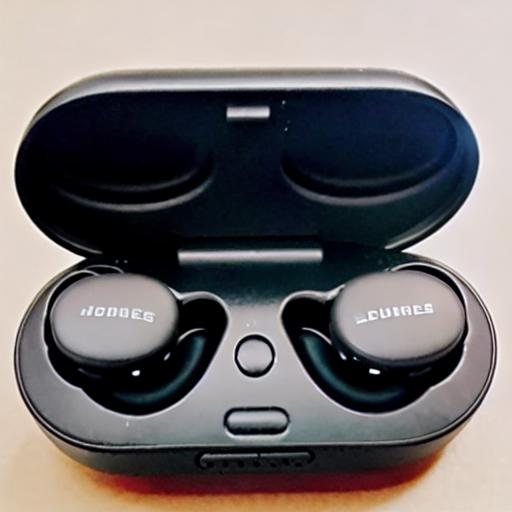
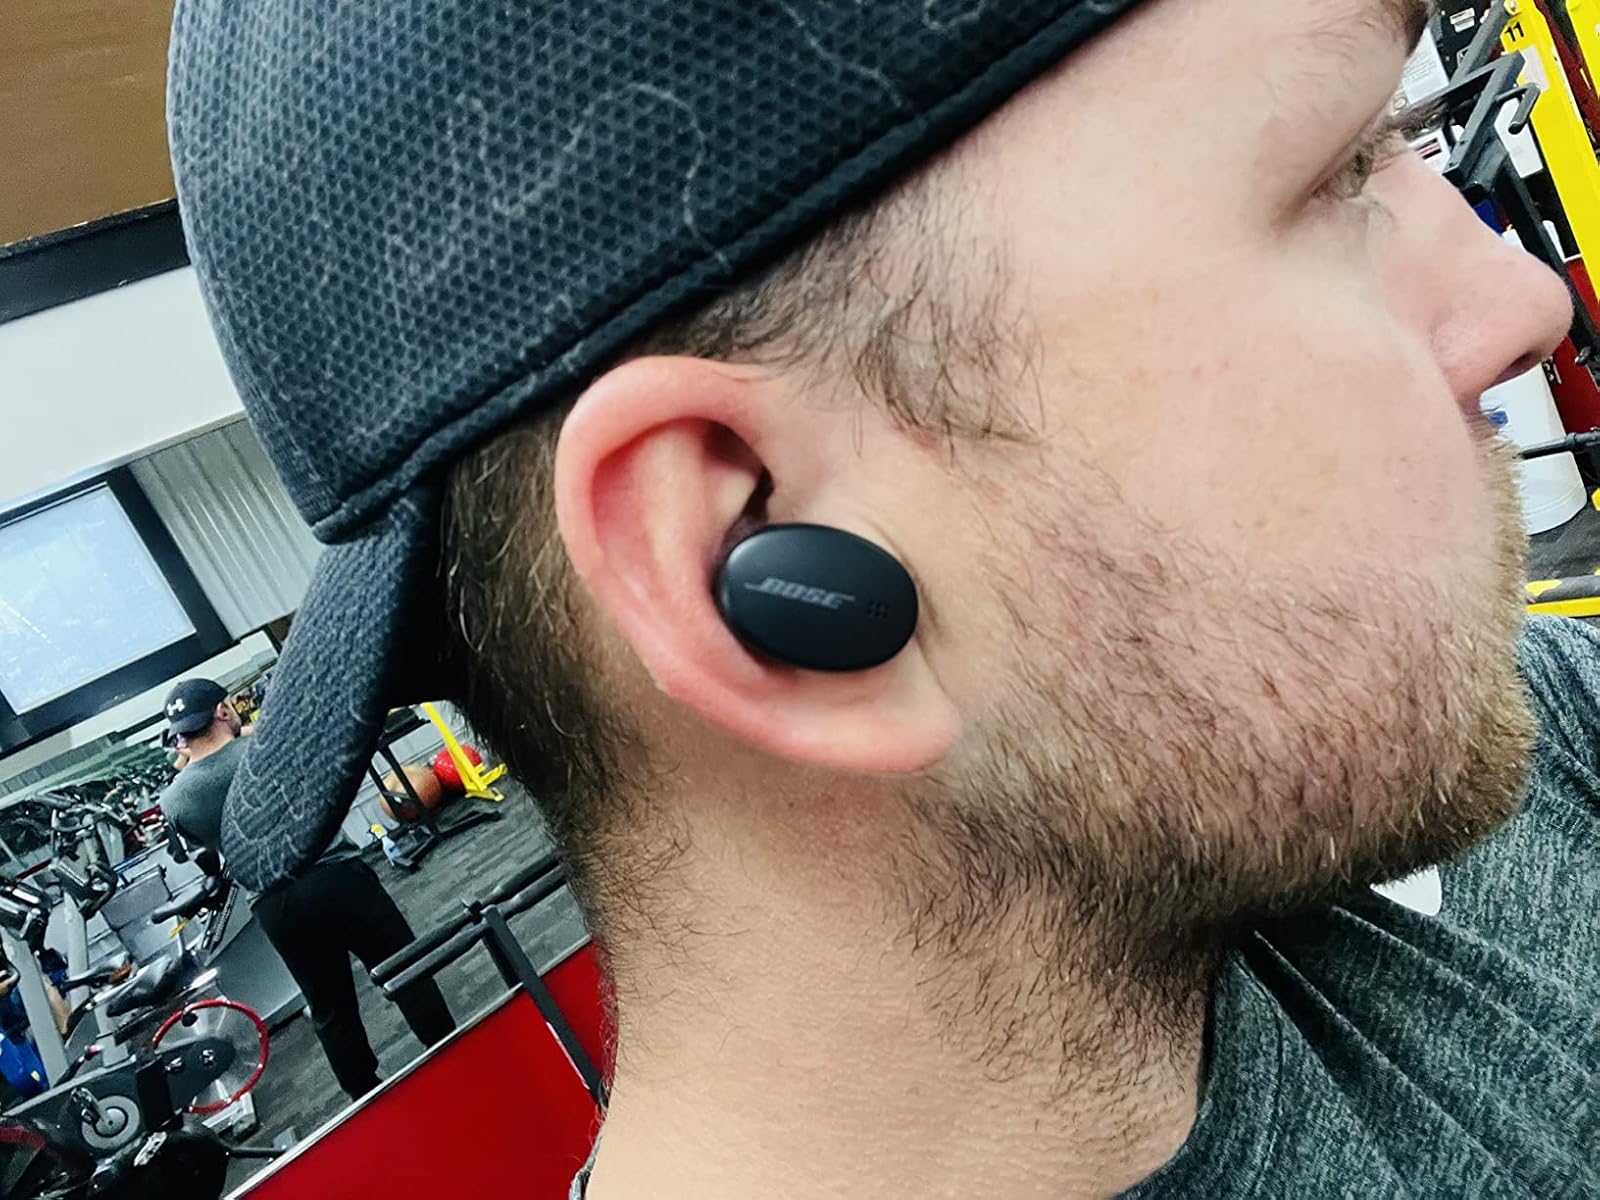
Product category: earbuds
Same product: no